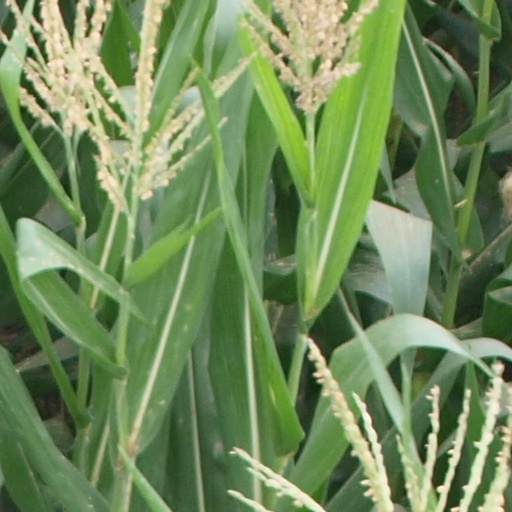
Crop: maize; corn